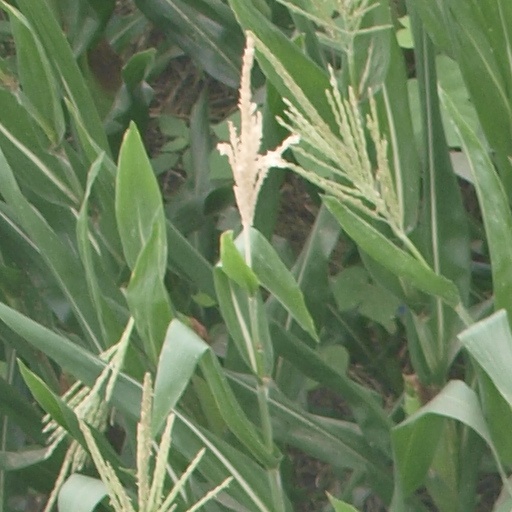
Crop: maize; corn